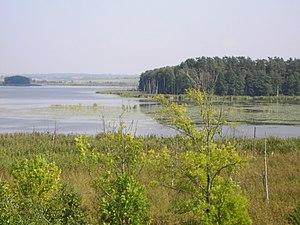
Cet article recense les zones humides d'importance internationale de Pologne concernées par la convention de Ramsar.